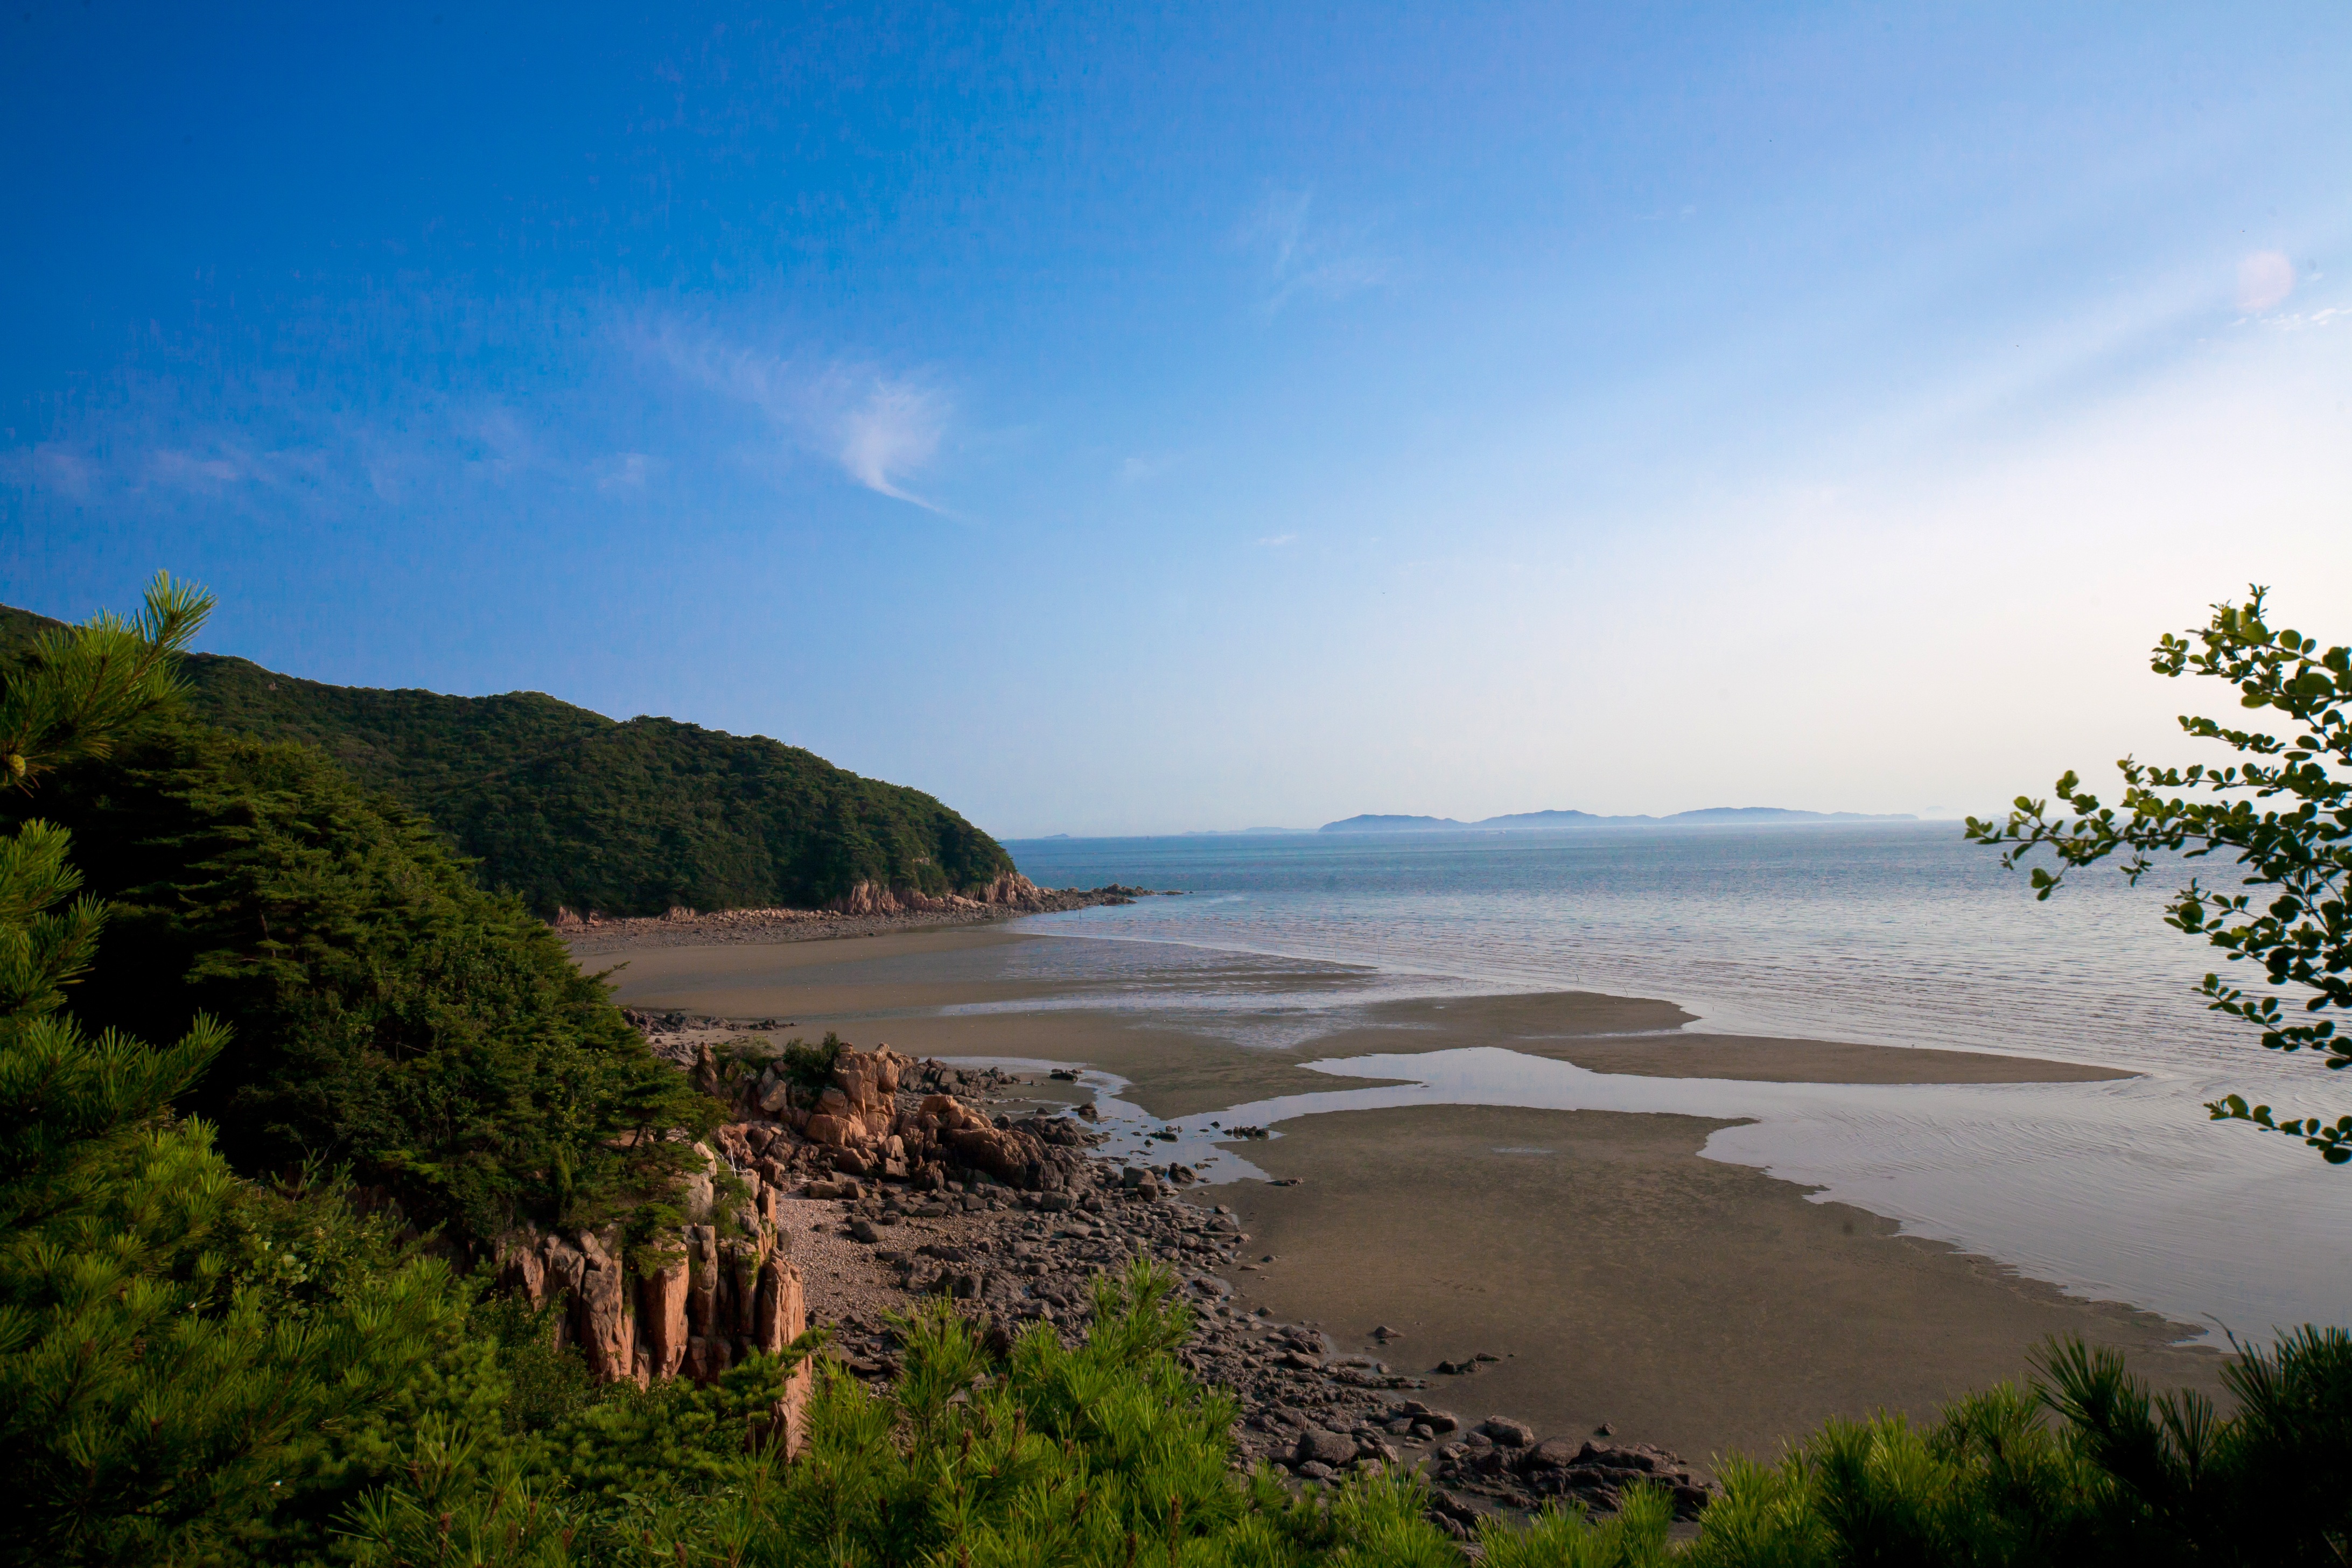
beach, landscape, sea, coast, water, nature, sand, ocean, horizon, mountain, light, cloud, sky, shore, lake, coastal, river, summer, vacation, cliff, cove, scenery, bay, island, blue, reservoir, terrain, body of water, korea, habitat, loch, cape, bathing beach, muuido, natural environment, geographical feature